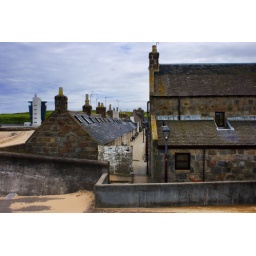
Sea wall in the foreground and the modern building at the left back is the new Harbour Masters building for Aberdeen Harbour.